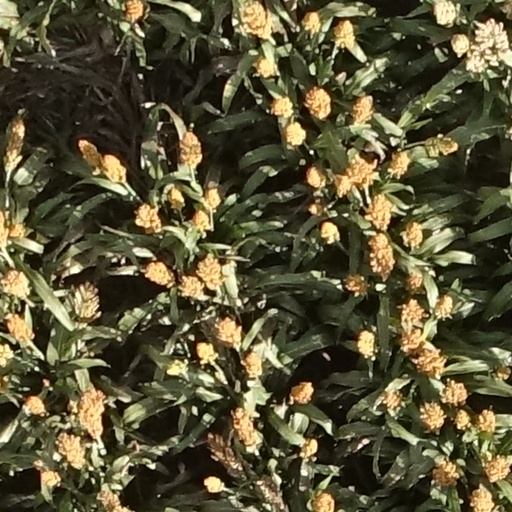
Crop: sorghum